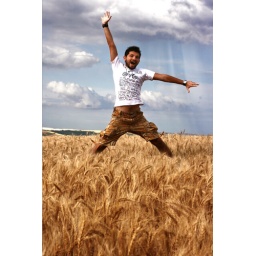
jumping in the wheat field